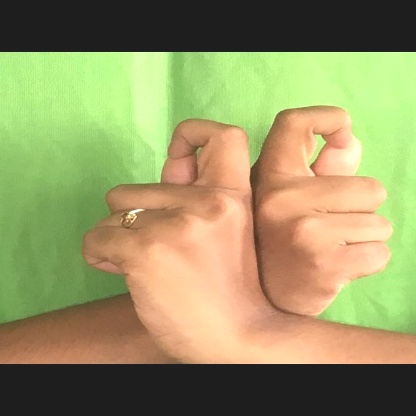
Mudra: Berunda